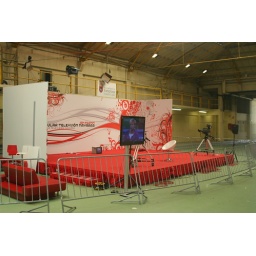
TV stage in the old bus station